Paco Candela

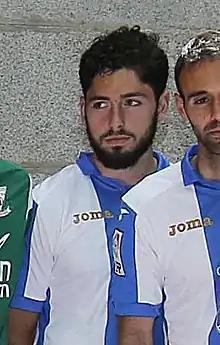
Candela with Leganés in 2016

Francisco 'Paco' Antonio Candela Pascual (born 19 January 1993) is a Spanish footballer who plays for Real Balompédica Linense. Mainly a central defender, he can also play as a defensive midfielder.